Rafaela Ybarra de Vilallonga

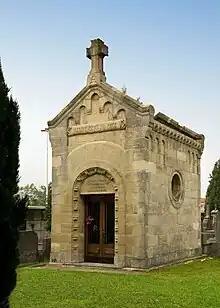
A small stone building topped by a cross, in a cemetery.

The informative process for beatification opened in the Diocese of Vitoria in 1929 and concluded its business in 1931. Theologians approved Ybarra's spiritual writings on 12 May 1937; the formal introduction to the cause came on 11 July 1952 under Pope Pius XII and she became titled as a Servant of God. An apostolic process was then held in the Diocese of Bilbao from 1954 until 1957 while both processes received the validation of the Congregation for Rites in Rome on 16 June 1959.